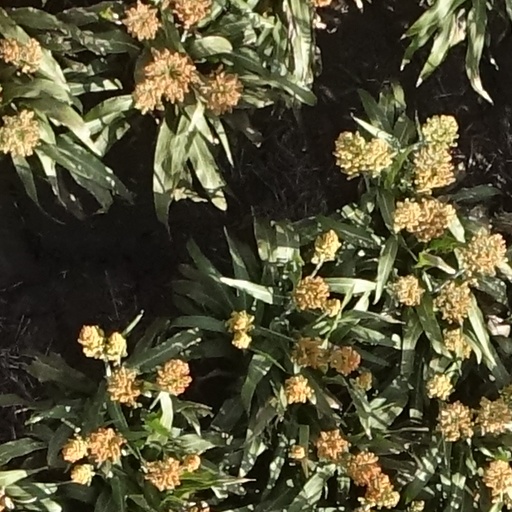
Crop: sorghum